Secret of the Cave (2006 film)

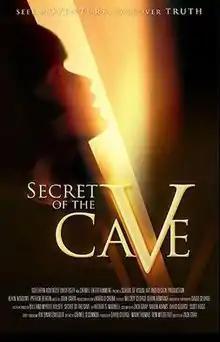
Film poster

Secret of the Cave is a 2006 student film by the School of Visual Art and Design at Southern Adventist University. The film is an adaptation of the 1920 children's story of the same name by Arthur S. Maxwell (also known as "Uncle Arthur"). It was released on DVD in September 2007 and is distributed by First Look Studios in conjunction with Carmel Entertainment.